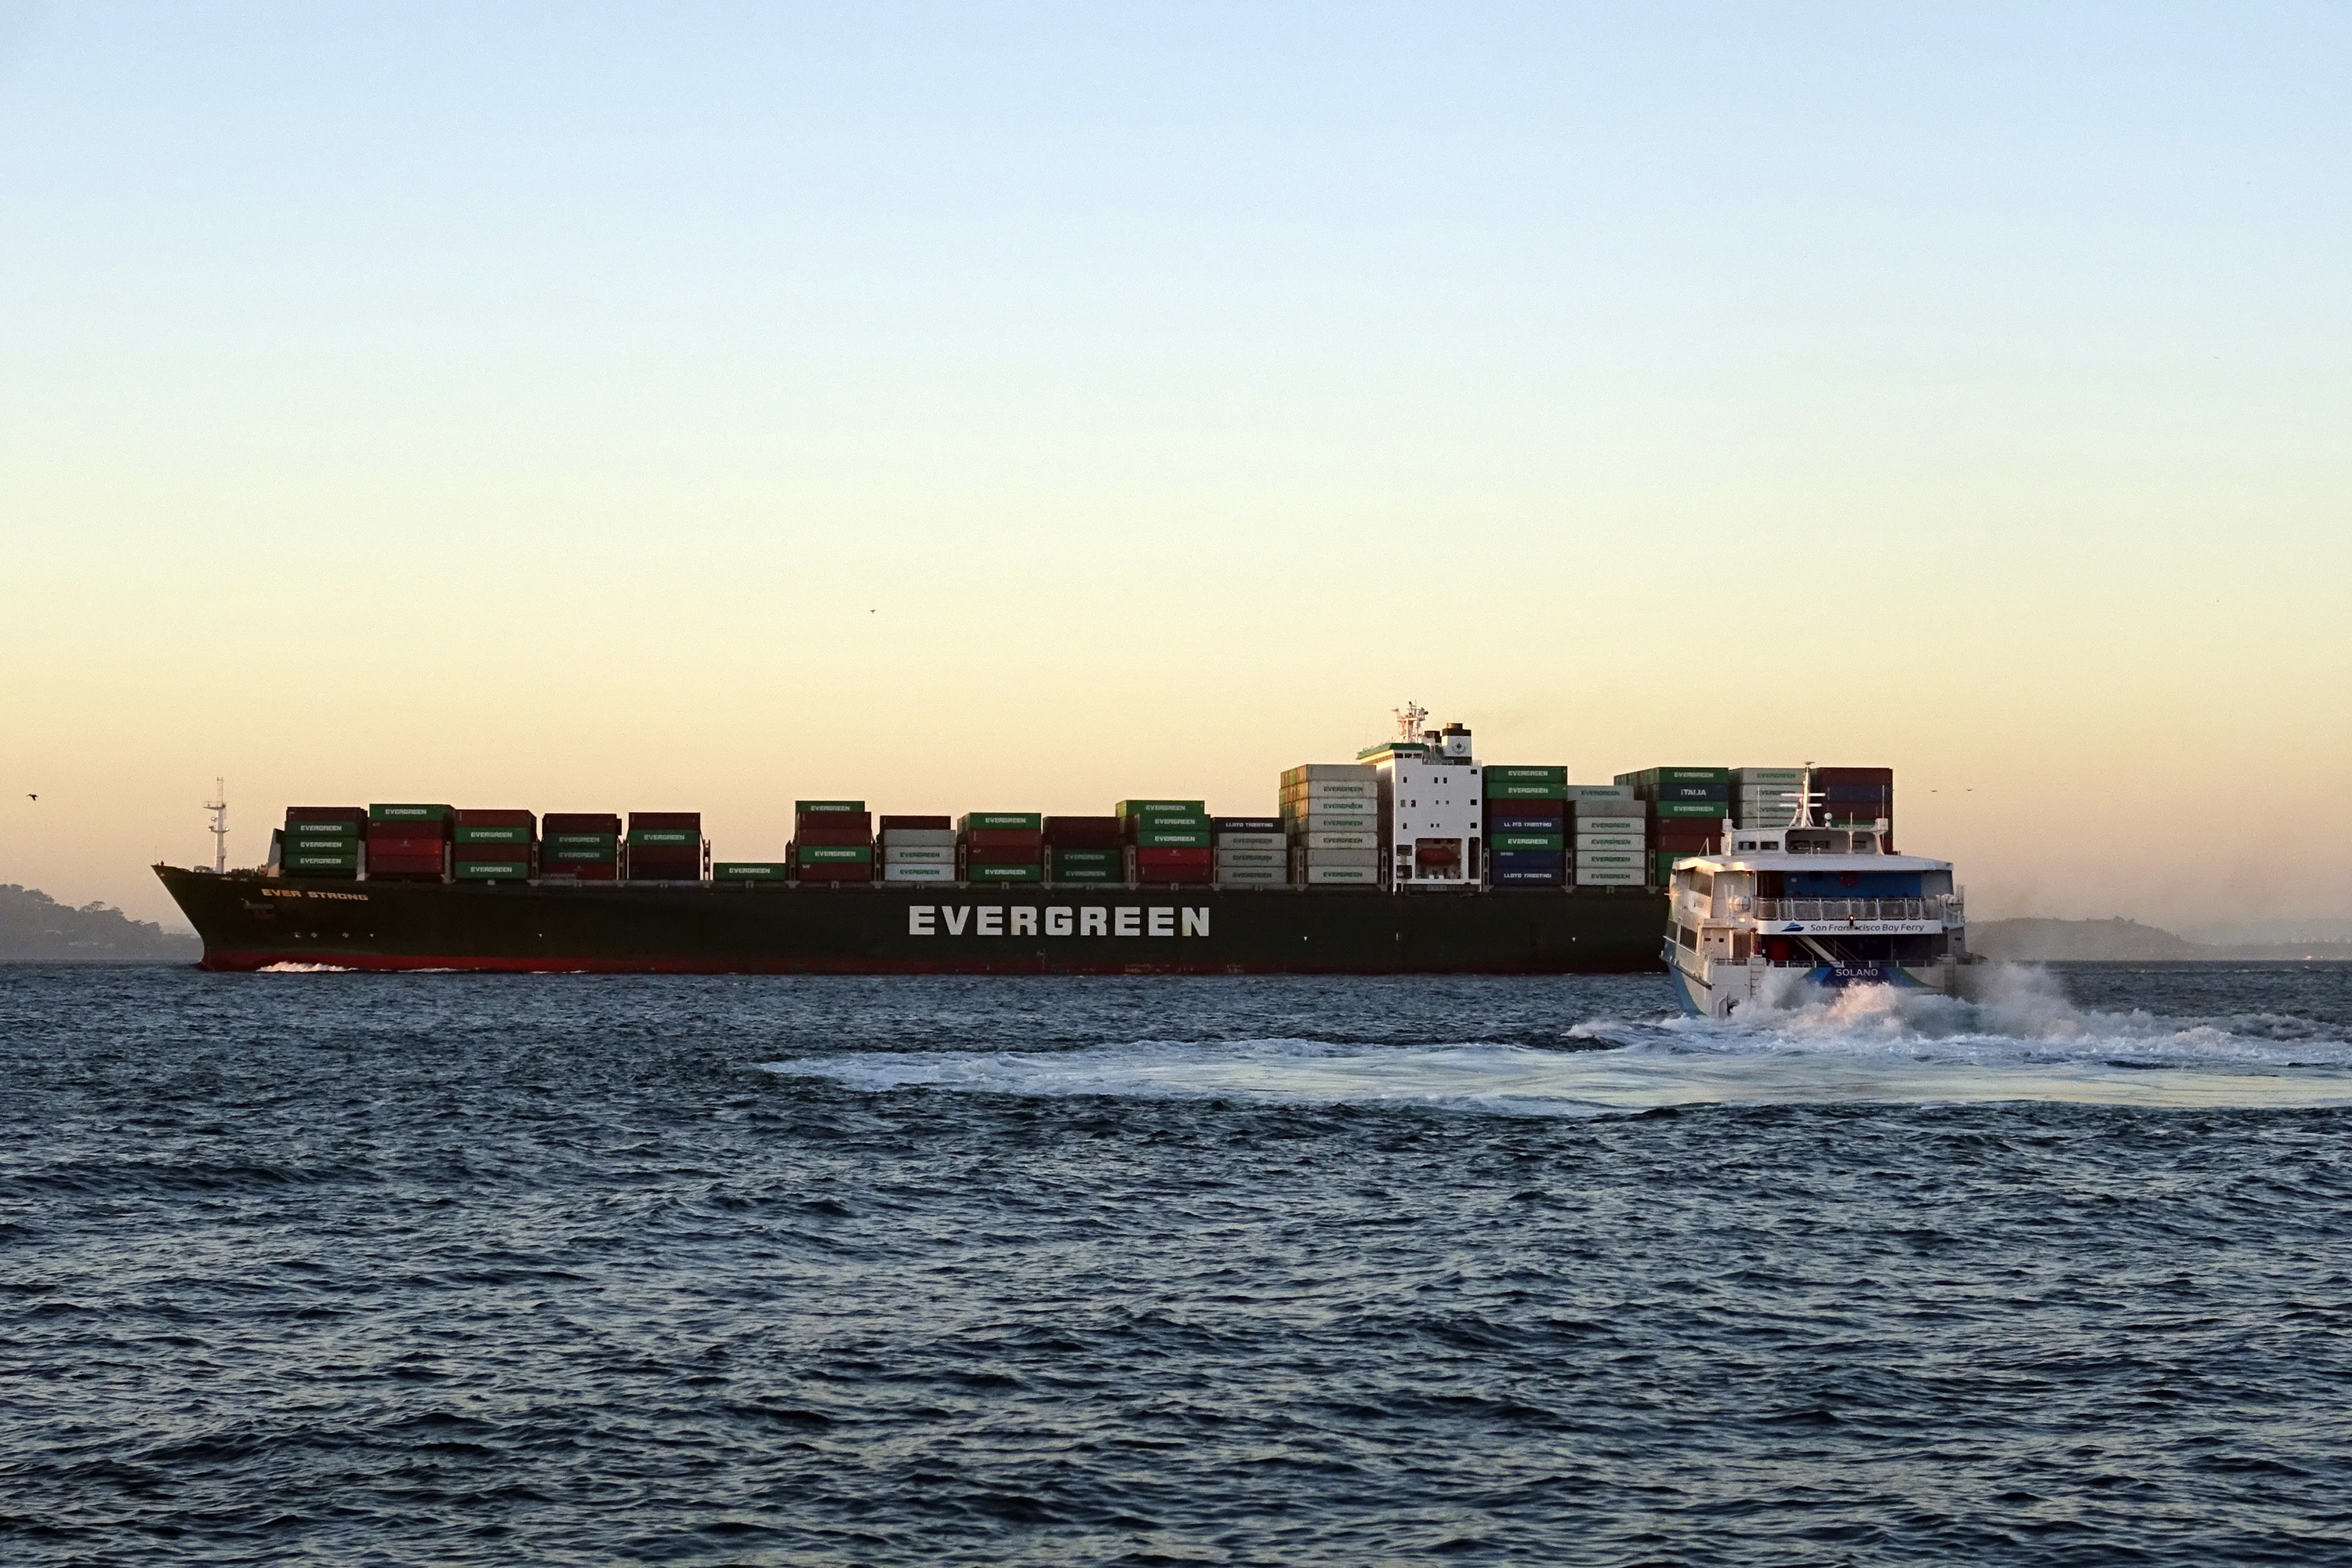
sea, coast, ocean, horizon, boat, ship, san francisco, transportation, transport, vehicle, usa, america, bay, harbor, freight, cargo ship, ferry, channel, shipping, watercraft, container ship, passenger ship, freight transport, tank ship, bulk carrier, cargo liner